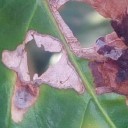
Label: Miner